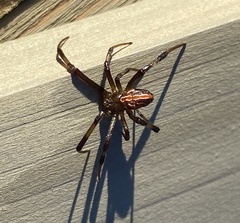
Species: Lactrodectus_hesperus